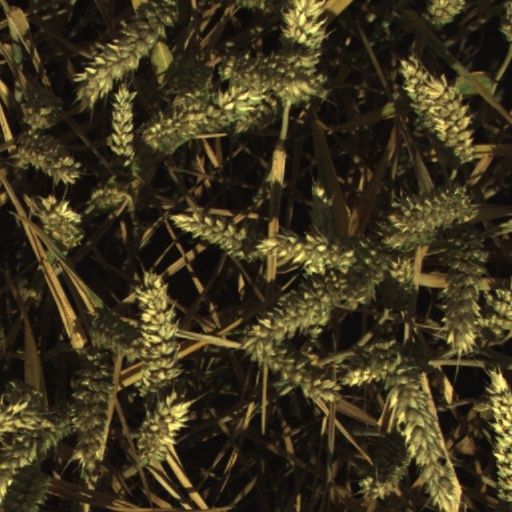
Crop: wheat